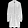
Label: Coat